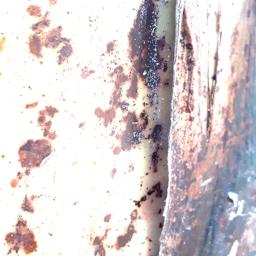
Label: PSEUDOSTEM WEEVIL